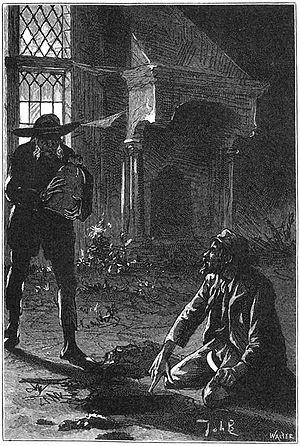
Les Aventures de Tom Sawyer est le premier roman que Mark Twain écrit seul. Il est publié en 1876, d'abord en Angleterre en juin, puis aux États-Unis en décembre.